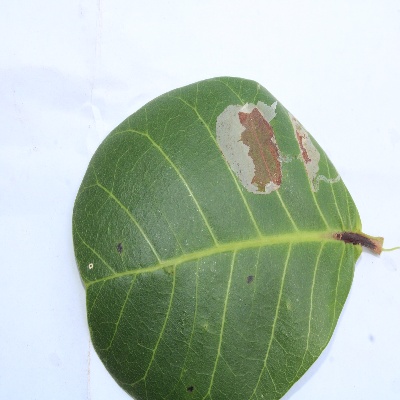
Crop: Cashew
Condition: leaf miner